Iran–North Korea relations

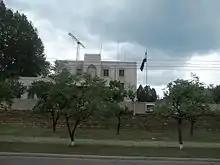
Iranian embassy in Pyongyang, North Korea

Iran–North Korea relations are described as being positive by official news agencies of two countries. Diplomatic relations improved following the Iranian Revolution in 1979 and the establishment of an Islamic Republic. Iran and North Korea pledge cooperation in educational, scientific, and cultural spheres. Some media reports claim this cooperation extends to nuclear cooperation, though official U.S. government publications and academic studies have disputed this. The United States has been greatly concerned by North Korea's arms deals with Iran, which started during the 1980s with North Korea acting as a third party in arms deals between the Communist bloc and Iran, as well as selling domestically produced weapons to Iran, and North Korea continues to sell missiles to Iran. North Korea and Iran are the remaining two members of George W. Bush's "Axis of evil", which has led to many of the concerns regarding Iran–North Korea relations.